Feather tights

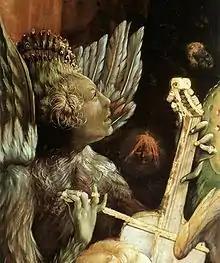
Feathered "Lucifer", Isenheim Altarpiece, c. 1512-1516

It is believed that this practice arose from medieval liturgical dramas and mystery plays, in which the actors portraying angels wore garments covered with feathers to emphasize their power of flight, often standing on "clouds" of wool. Costumed angels also might be introduced for one-off special occasions: at the coronation of Henry VII's queen, Elizabeth of York, in 1487 an angel swinging a large censer was lowered from the roof of Old St Paul's Cathedral, and at the marriage of their son Arthur to Catherine of Aragon in 1501, the archangel Raphael was part of the ceremony, with "goldyn and glyteryng wingis and ffedyrs of many and sundry colours".